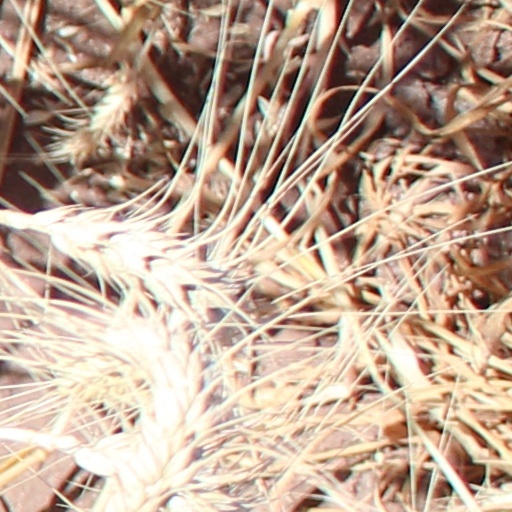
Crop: wheat